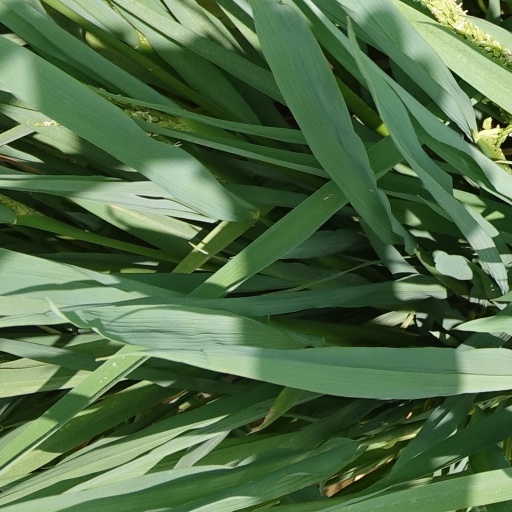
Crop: rice